Darine Hamze

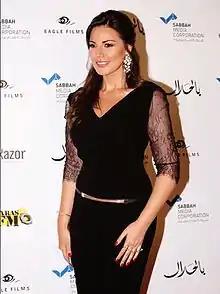

Darine Hamze is a Lebanese actress, director and producer. She has been working in film, television and theatre since 2001 in The Middle East and Europe. Hamze won the Best Actress Award in Oran International Film Festival 2017 for her role in film Nuts.